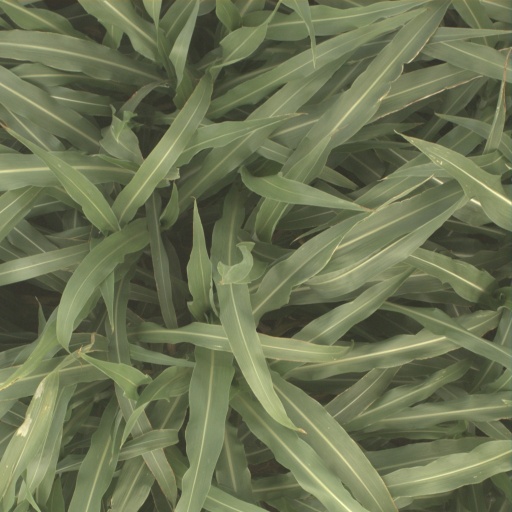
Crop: sorghum